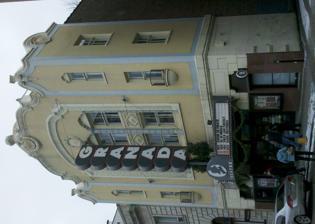
Building: Granada Theatre (Sherbrooke)
Country: Canada
Year built: 1929
Granada Theatre Théâtre Granada Address 53, rue Wellington Nord Sherbrooke , Quebec J1H 5A9 Coordinates 45°24′08″N 71°53′28″W / 45.402222°N 71.891111°W / 45.402222; -71.891111 Owner City of Sherbrooke Designation National Historic Site of Canada Type Atmospheric theatre Capacity 1,200 Construction Opened January 18, 1929 Architect Daniel J. Crighton Website theatregranada .com The Granada Theatre ( French : Théâtre Granada ) is a theatre in Sherbrooke , Quebec , Canada. The Granada Theatre was listed as a National Historic Site of Canada on June 5, 1996. The building was designed in the Spanish Revival style by Daniel J. Crighton with its interior decor by prolific theatre decorator Emmanuel Briffa . History It was built as an atmospheric theatre in 1928 by United Amusement Corporation Limited , a subsidiary of Famous Players . It was inaugurated on January 18, 1929. During the 1970s, the opening of movie theatres in shopping centers in suburban areas are made at the expense of the existing downtown movie theaters. Film showings became increasingly rare. In 1998, the city of Sherbrooke bought the theater in order to protect the building. References